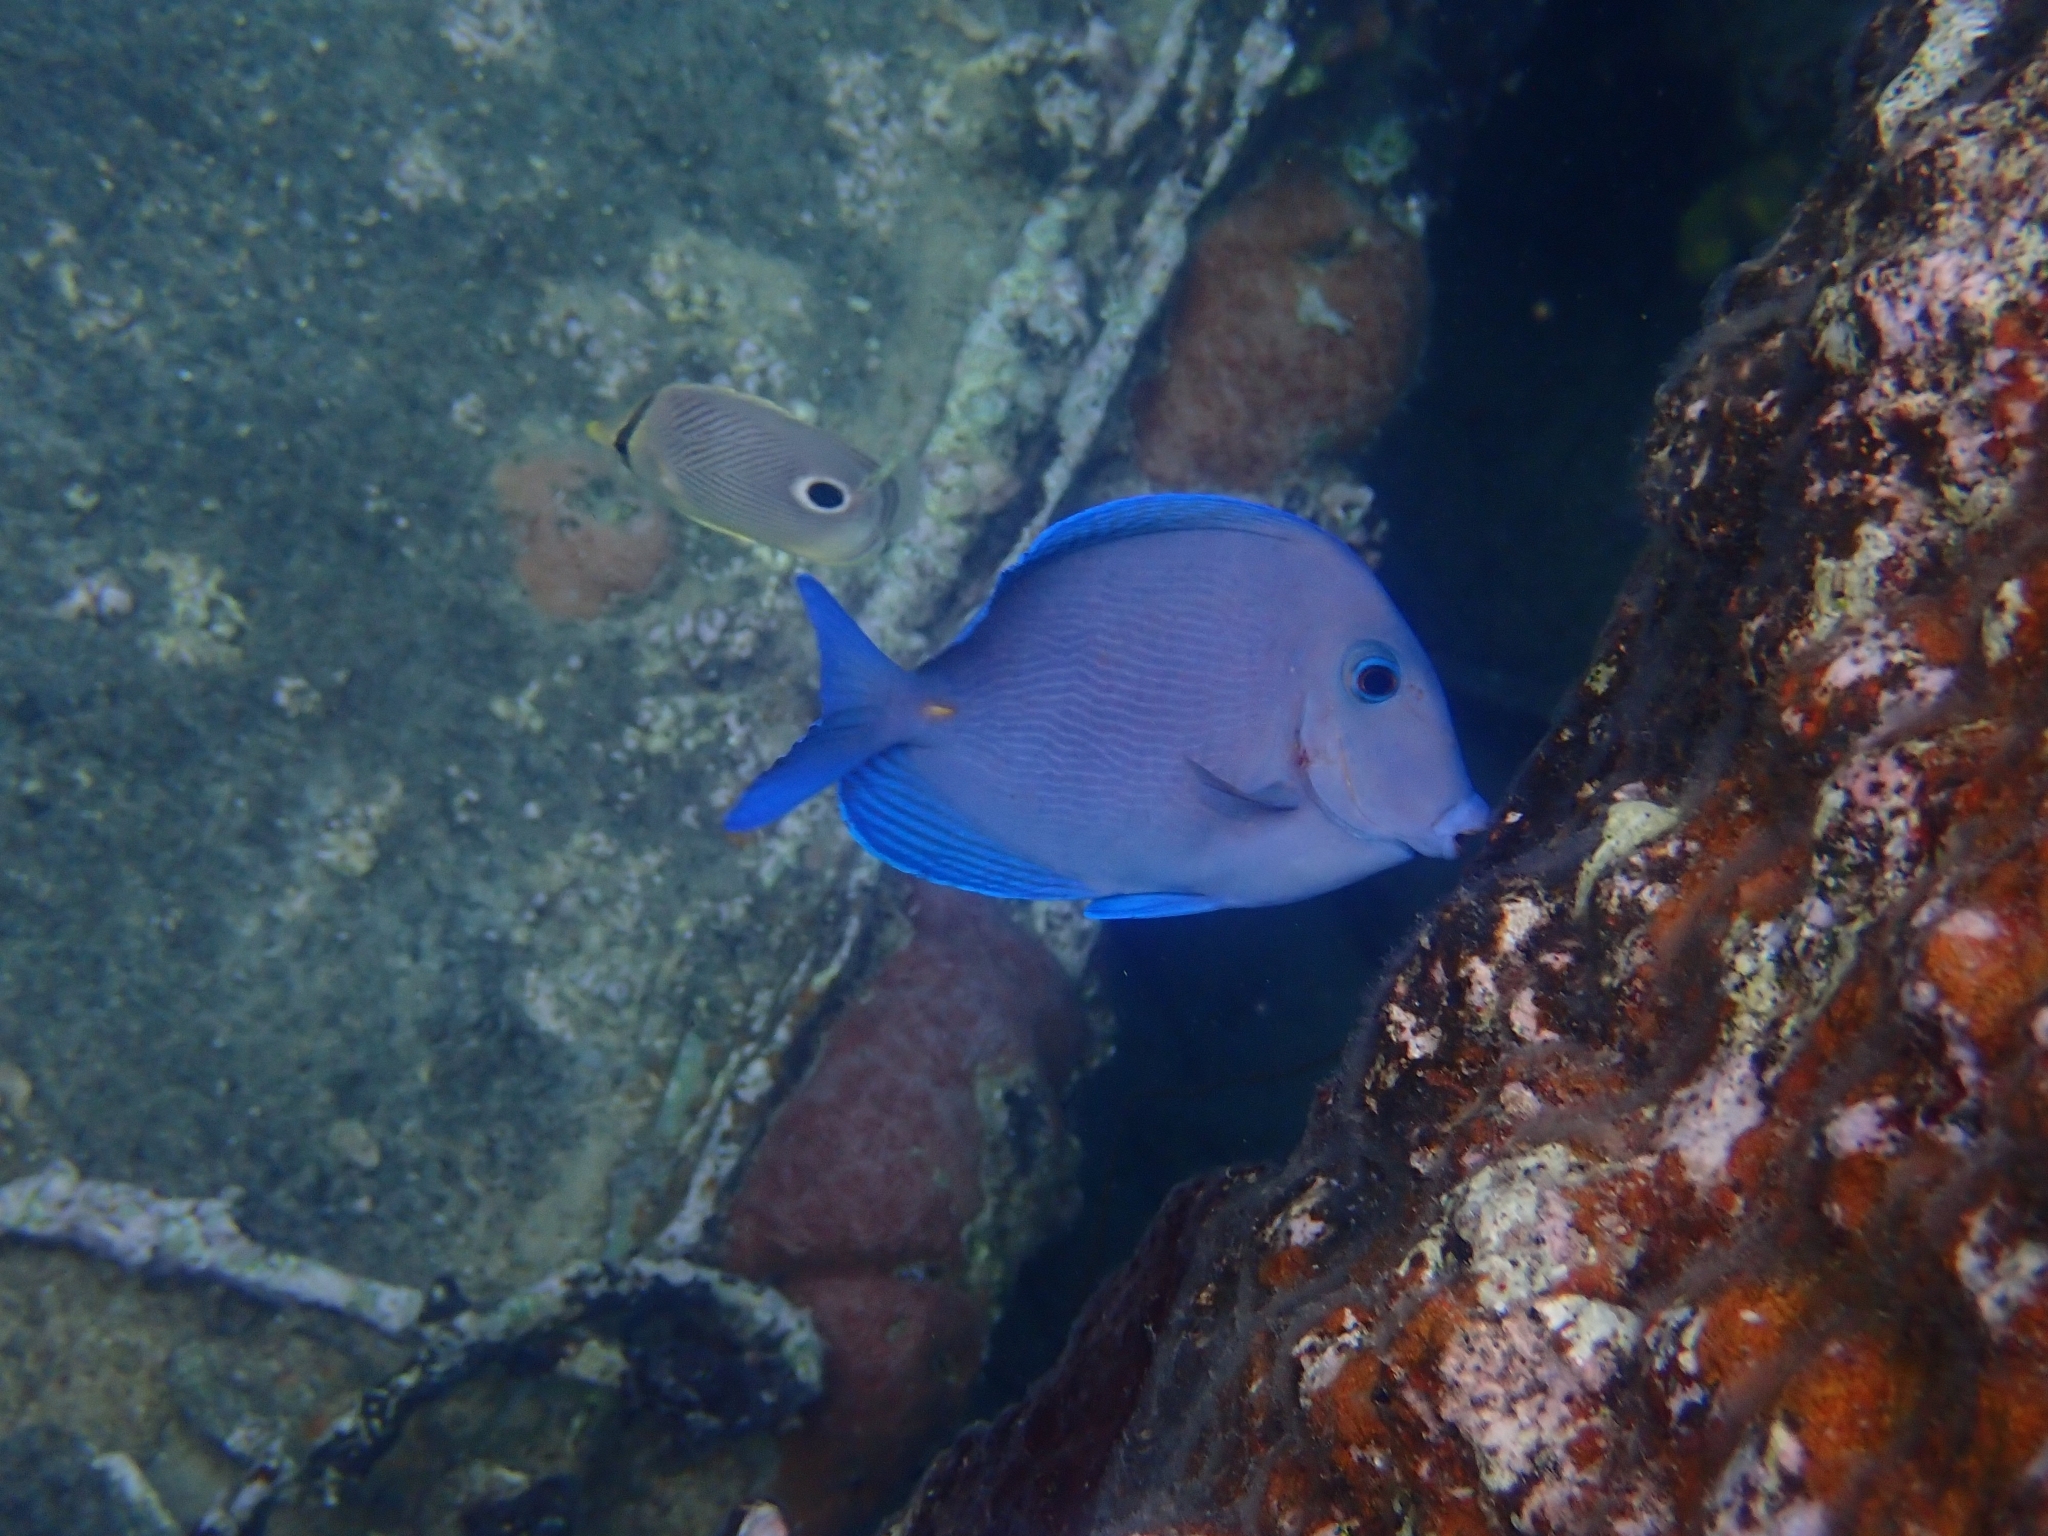
Acanthurus coeruleus (Atlantic Blue Tang)